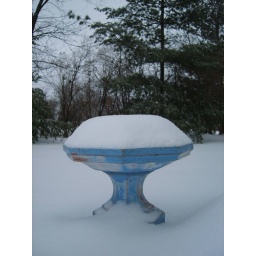
blue bird in snow